Hawthorne, Philadelphia

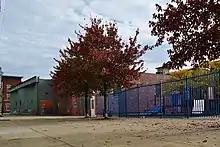
Hawthorne Cultural Center, 1200 Carpenter St.

The School District of Philadelphia operates public schools, including Academy at Palumbo, formally known as Barlett School, or Frank C. Palumbo Junior High School.